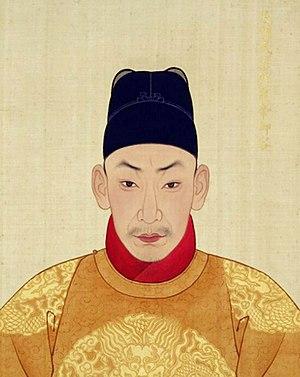
Zhengde, de son nom personnel Zhu Houzhao, est le dixième empereur de la dynastie Ming.